Chenoprosopus

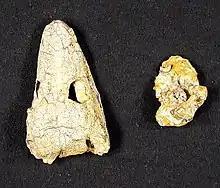
Skull and other elements

"Chenoprosopus" belongs to clade "Edopoidea", a superfamily of temnospondyl. "Edopoidea" has several primitive characteristics of temnospondyls. These are namely the retention of intertemporal ossification, and the palatine rami of the pterygoids meeting anteriorly to exclude the palatines and vomers from the interpterygoid vacuity margins.